Piperheugh

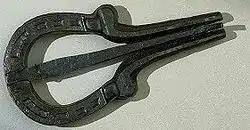
A trump or Jew's harp (c. 1860s).

The Jew's harp was called a 'trump' in Scots, also referred to as "the tongue of the trump". It is not known why the village had the apparent monopoly of the 'trumps' trade, however other examples exist, such as Stewarton for Scots bonnets, Colinsburgh for corkscrews, and Culross for girdles.